Planetary system

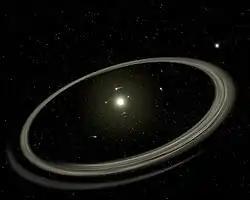
An artist's concept of a planetary system

A planetary system consists of a set of non-stellar bodies which are gravitationally bound to and in orbit of a star or star system. Generally speaking such systems will include planets, and may also include other objects such as dwarf planets, asteroids, natural satellites, meteoroids, comets, planetesimals and circumstellar disks. The Solar System is an example of a planetary system, in which Earth, seven other planets, and other celestial objects are bound to and revolve around the Sun. The term exoplanetary system is sometimes used in reference to planetary systems other than that of the Solar System. By convention planetary systems are named after their host, or parent, star, as is the case with the Solar System being named after "Sol" (Latin for sun).